Polonius

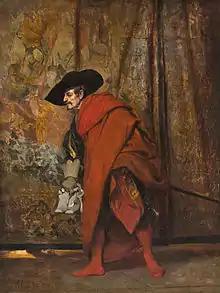
"Polonius Behind the Curtain" by Jehan Georges Vibert, 1868

Polonius is a character in William Shakespeare's play "Hamlet". He is the chief counsellor of the play's ultimate villain, Claudius, and the father of Laertes and Ophelia. Generally regarded as wrong in every judgment he makes over the course of the play, Polonius is described by William Hazlitt as a "sincere" father, but also "a busy-body, [who] is accordingly officious, garrulous, and impertinent". In Act II, Hamlet refers to Polonius as a "tedious old fool" and taunts him as a latter day "Jephtha".